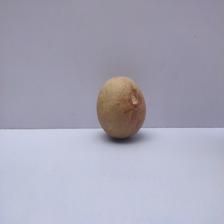
Size: Medium